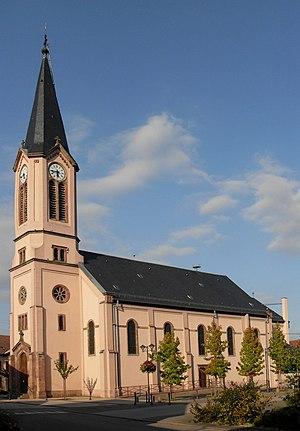
L'église Saint-Maurice à Houssen
Houssen [usən] est une commune française située dans le département du Haut-Rhin, en région Grand Est.